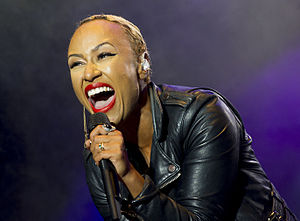
Emeli Sandé
Emeli Sandé er en R&B-sangerinde fra Storbritannien. Sandé udgav sin første solo-single "Heaven" i august 2011, der straks efter blev et verdensomspændende hit.